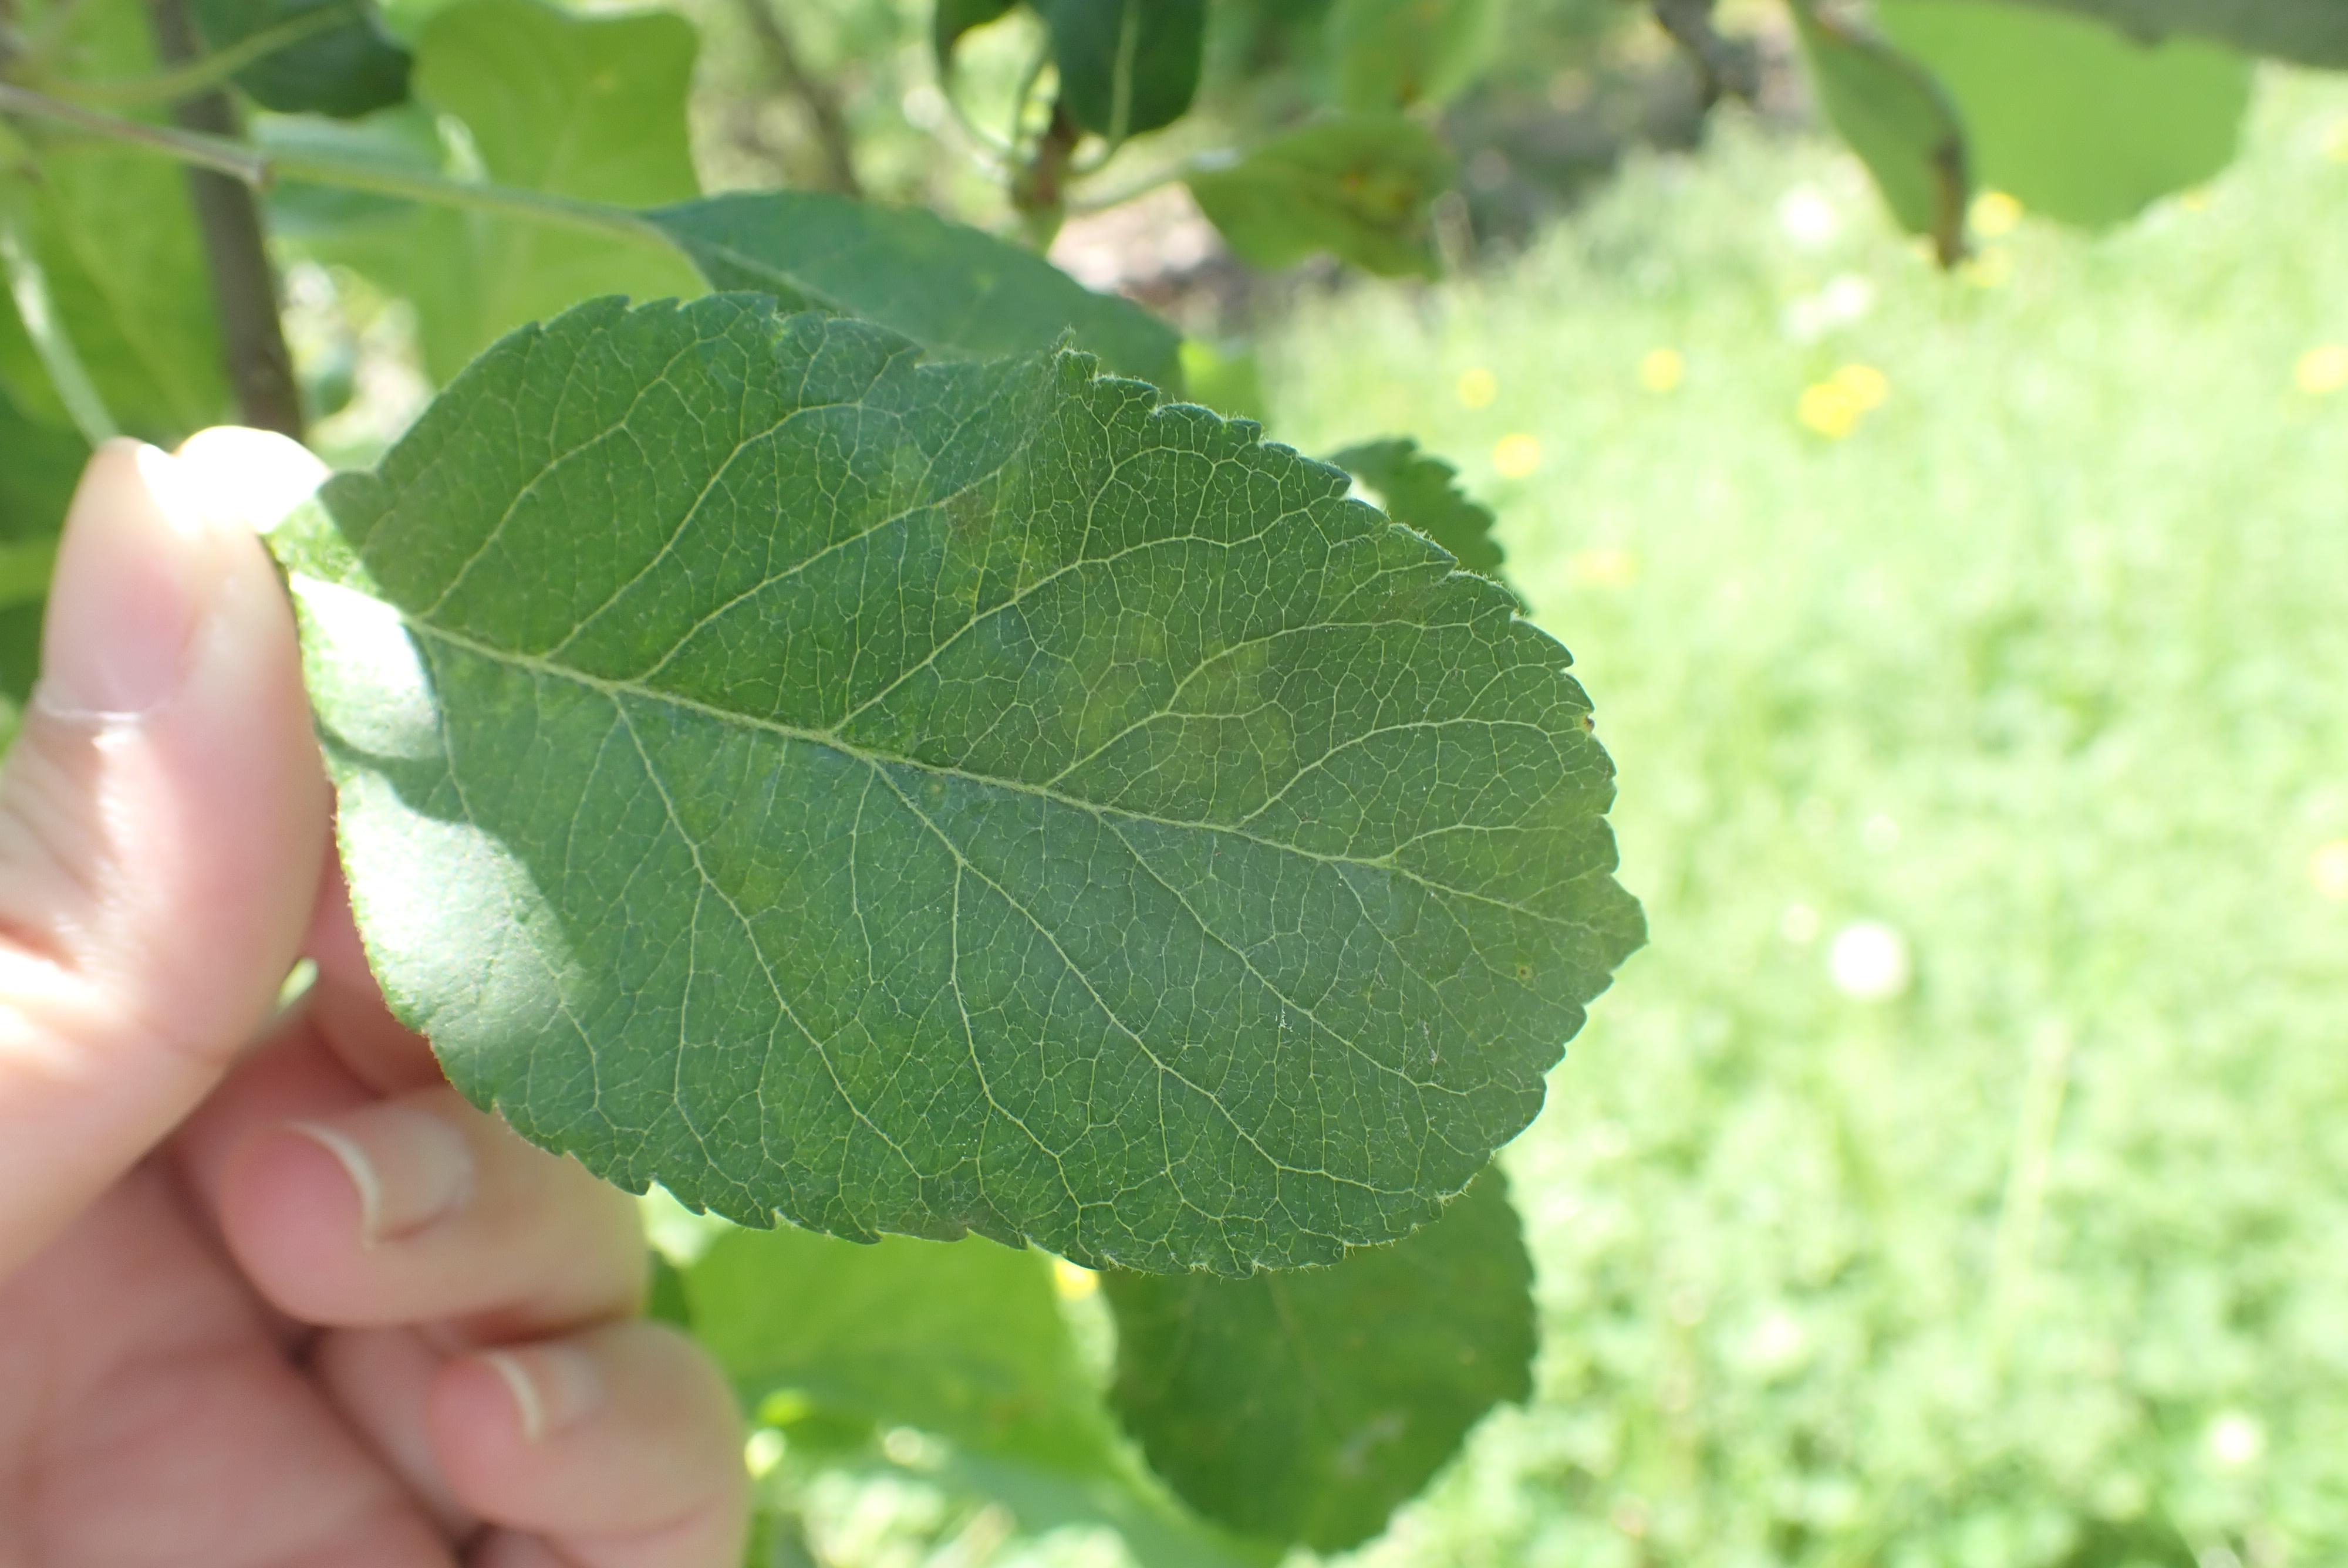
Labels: scab